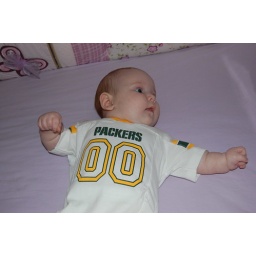
Here I am in my big girl bed playing with the butterflies.